Elections in Lithuania

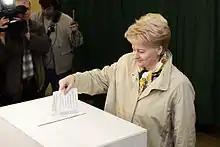
Dalia Grybauskaitė casting a vote in the 2009 presidential election

To be eligible for election, candidates must be at least 40 years old on the election day and reside in Lithuania for at least three years, in addition to satisfying the eligibility criteria for a member of the parliament. A person who has been removed from office through impeachment for breach of constitution or an oath of office may not be elected as a president. This provision of the constitution had been ruled to be in breach of the European Convention on Human Rights.